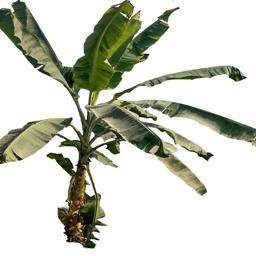
Label: MALBHOG LEAF